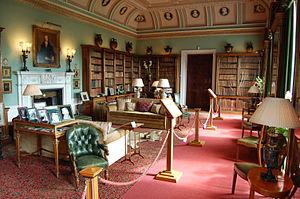
Cette liste des musées du Wiltshire, Angleterre contient des musées qui sont définis dans ce contexte comme des institutions qui recueillent et soignent des objets d'intérêt culturel, artistique, scientifique ou historique. leurs collections ou expositions connexes disponibles pour la consultation publique. Sont également inclus les galeries d'art à but non lucratif et les galeries d'art universitaires. Les musées virtuels ne sont pas inclus.